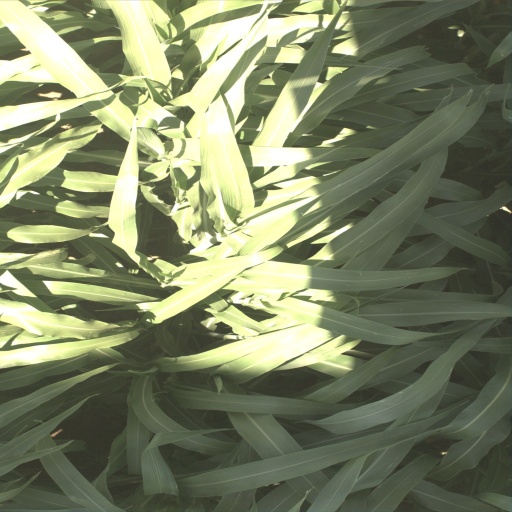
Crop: sorghum